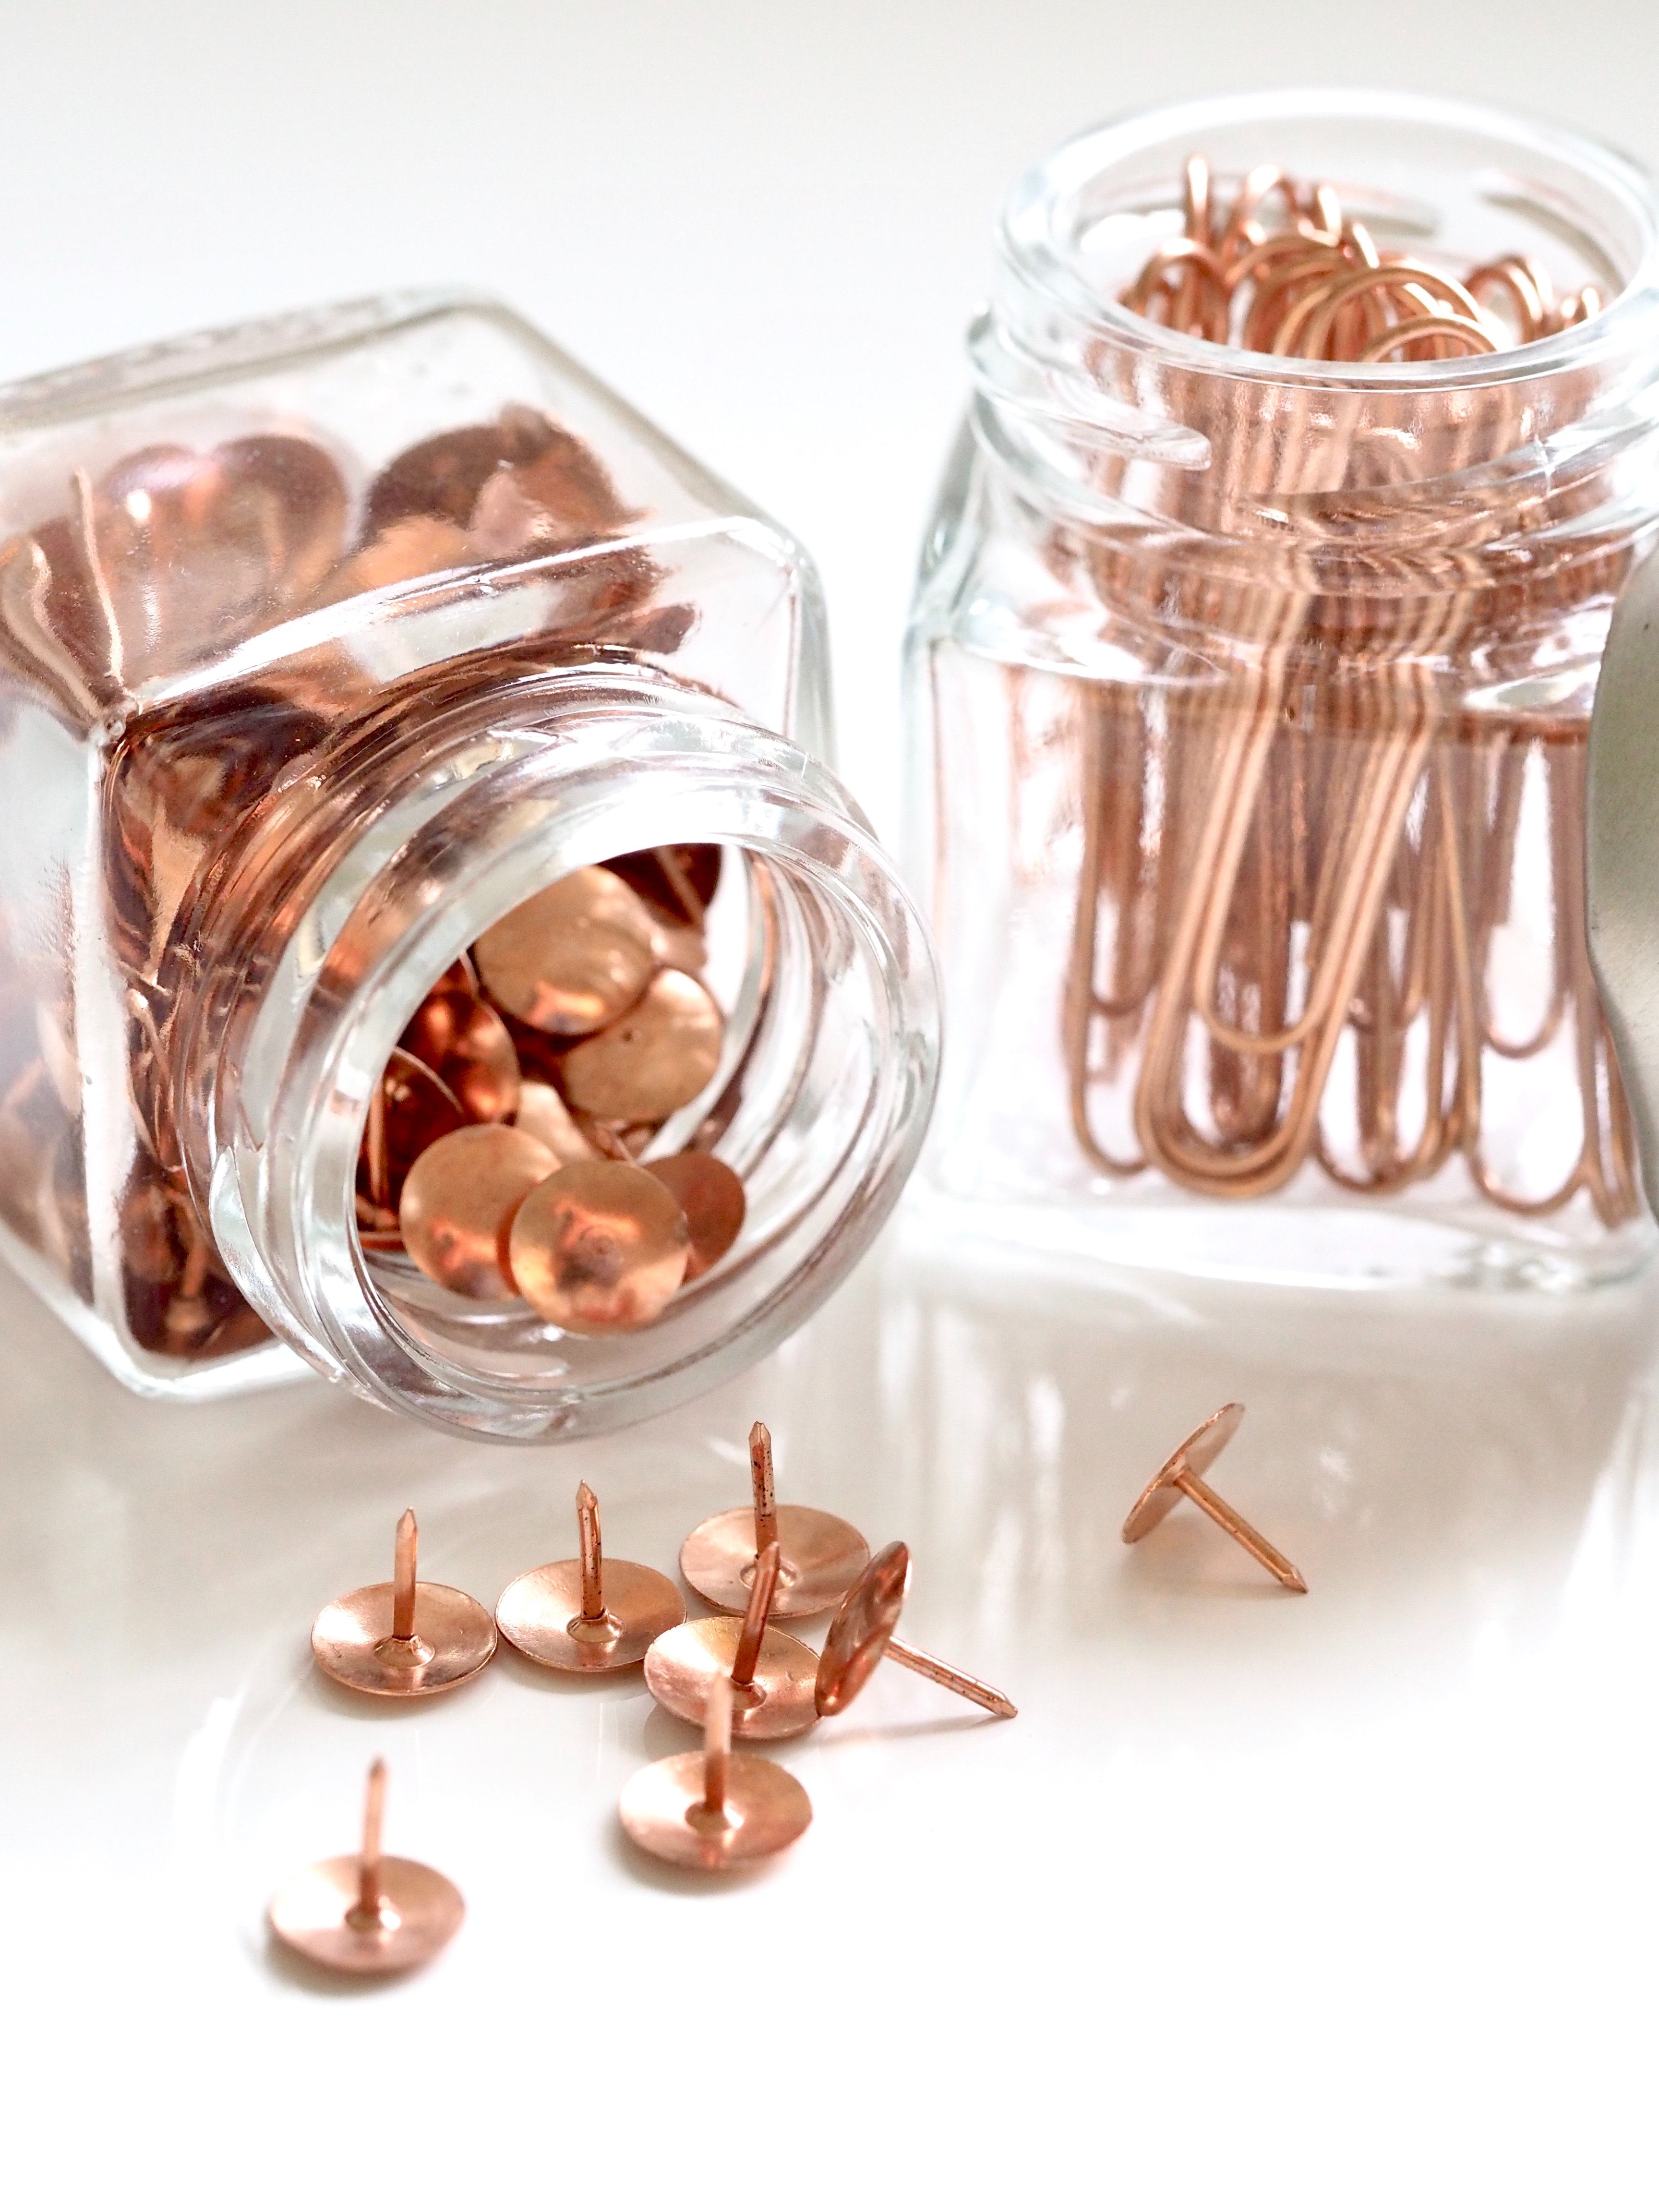
copper, food, metal, cuisine, Food storage containers, glass